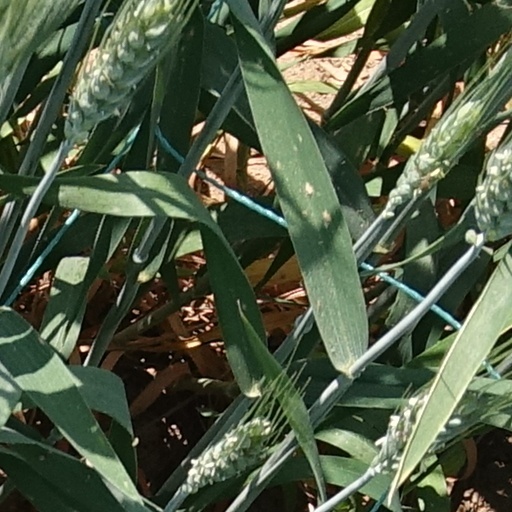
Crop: wheat